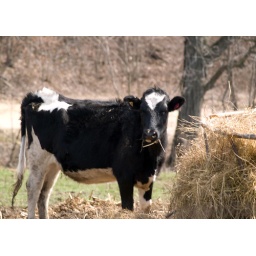
Young dairy cow in a pasture